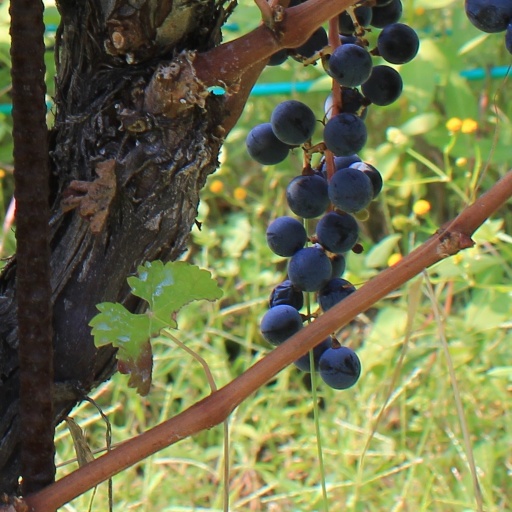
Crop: grape